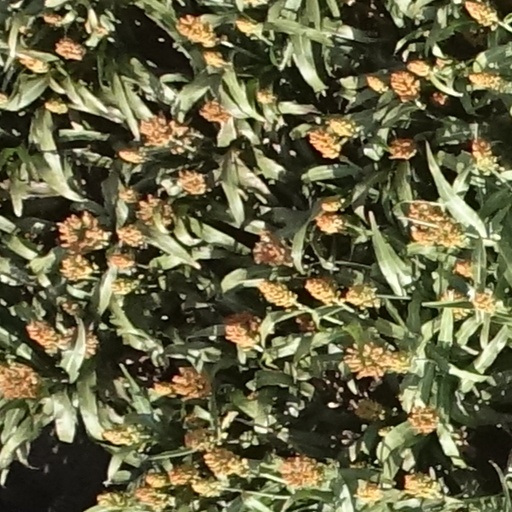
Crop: sorghum